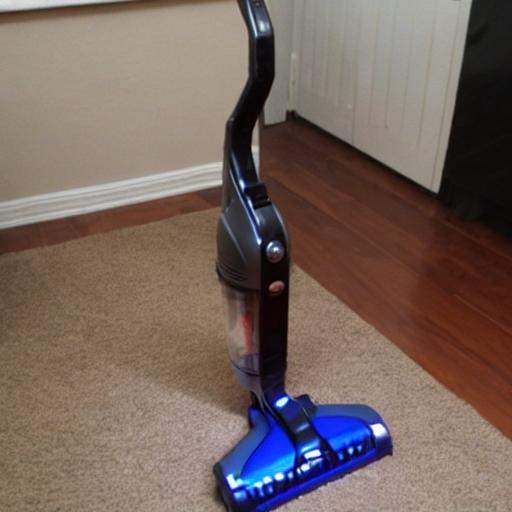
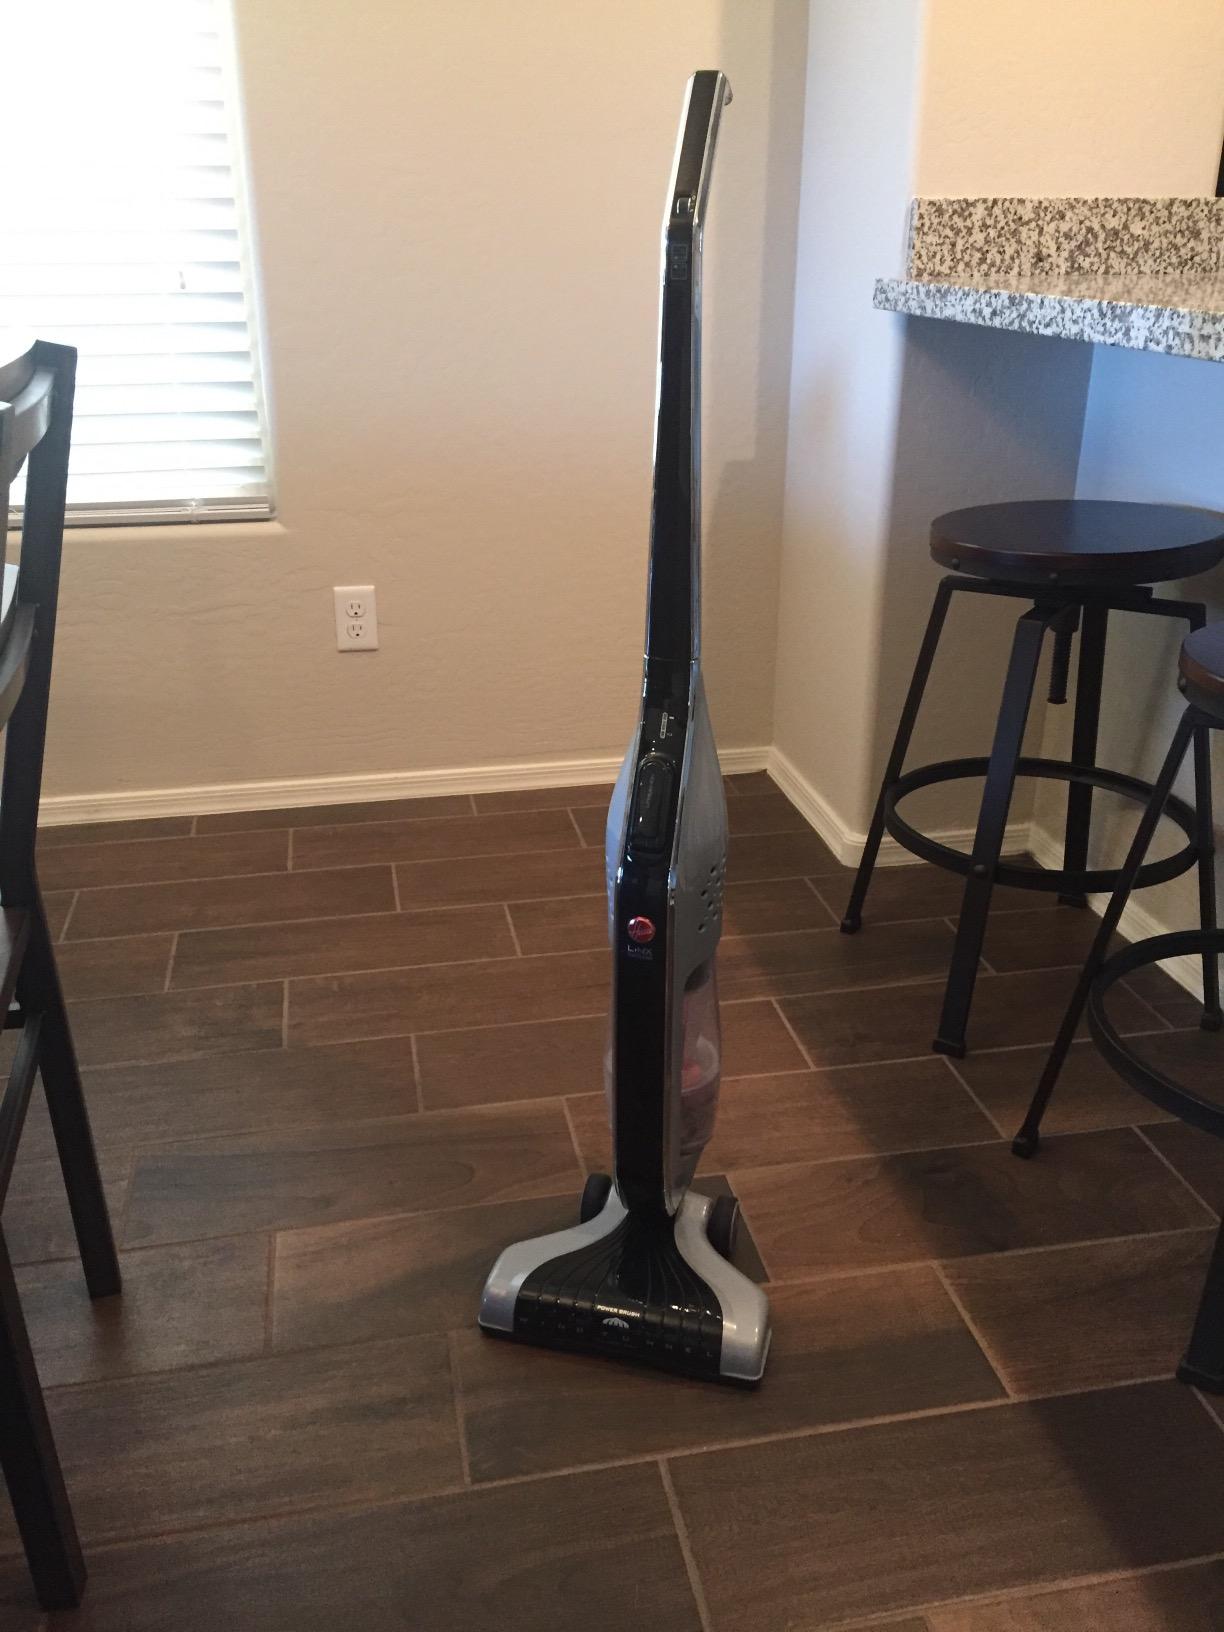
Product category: items_vacuum
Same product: no